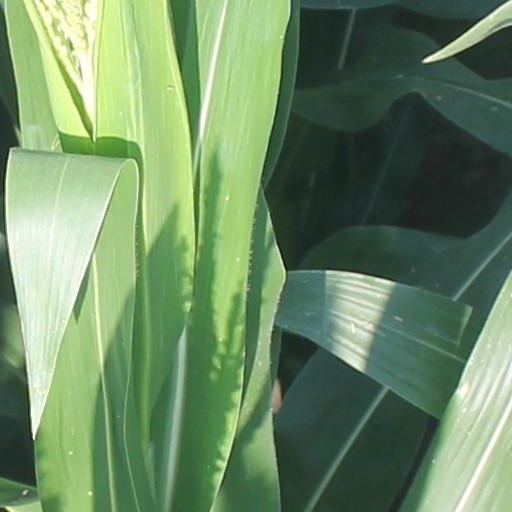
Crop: maize; corn